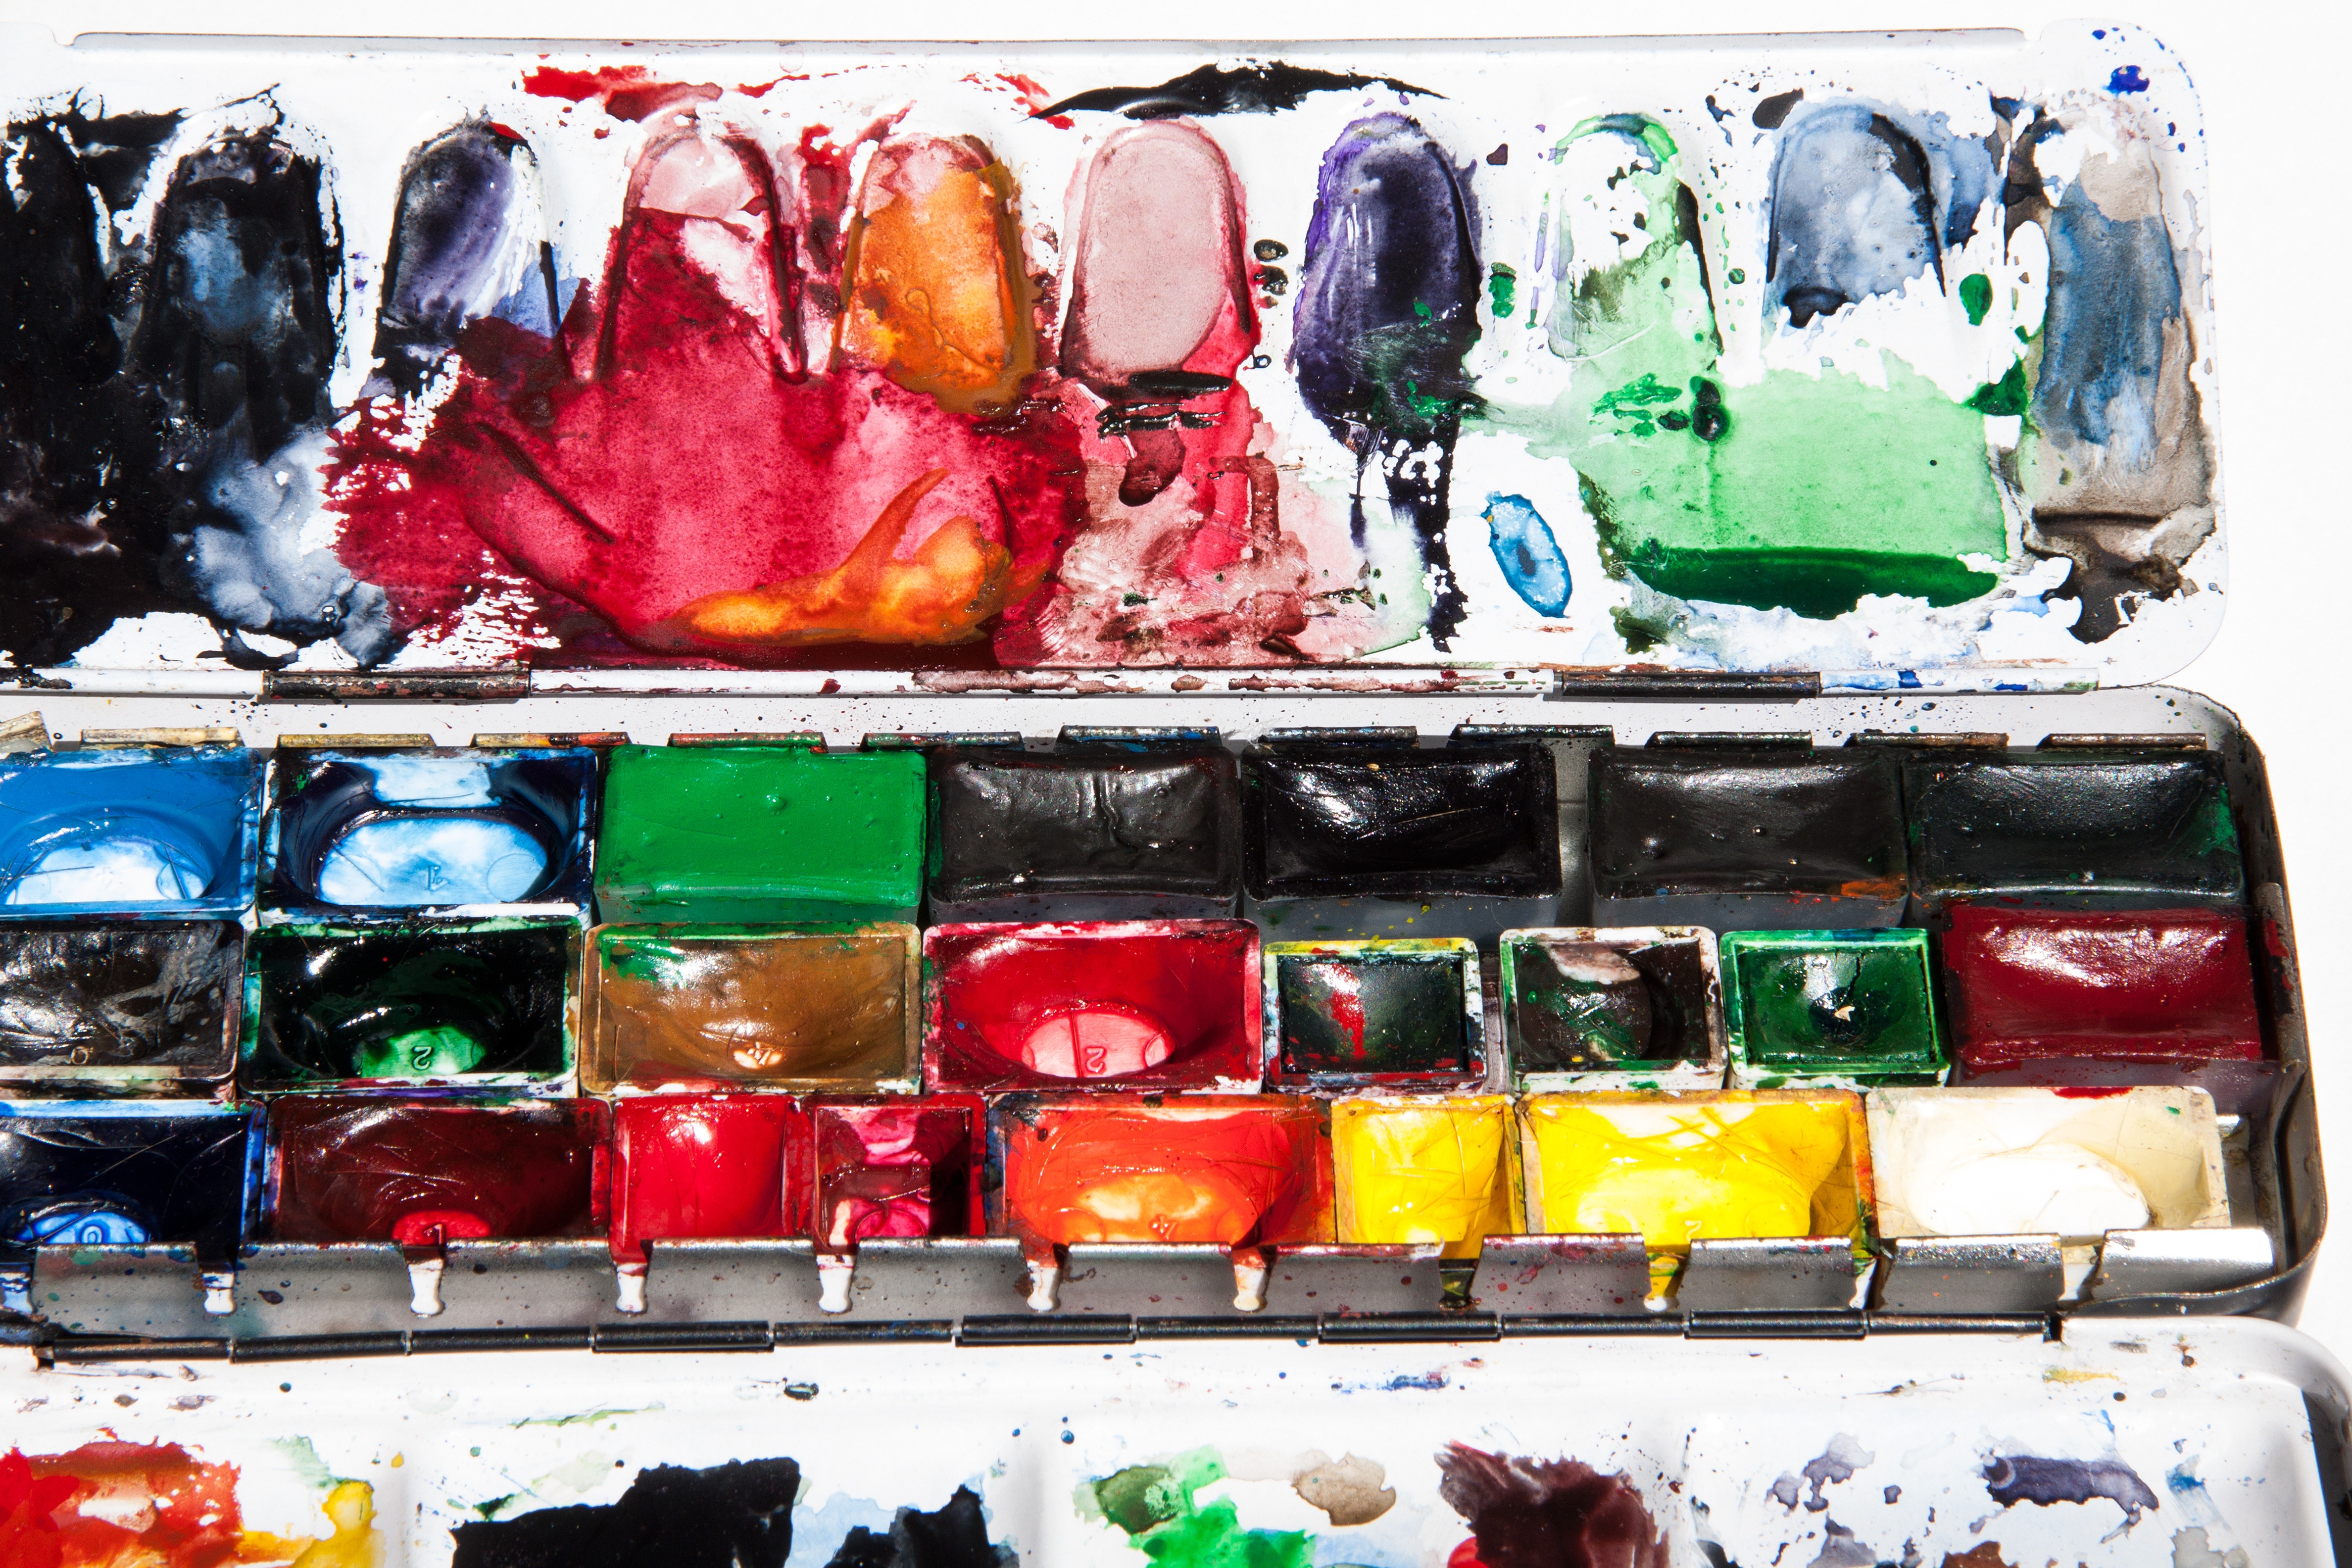
city, color, market, shopping, colorful, public space, mix, retail, malkasten, watercolor box, color wells, color blends